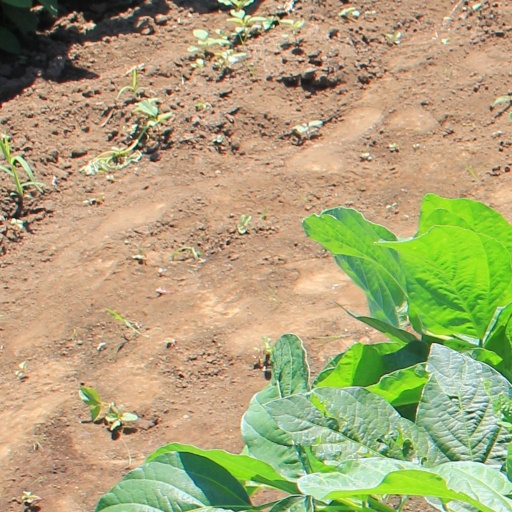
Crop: soybean